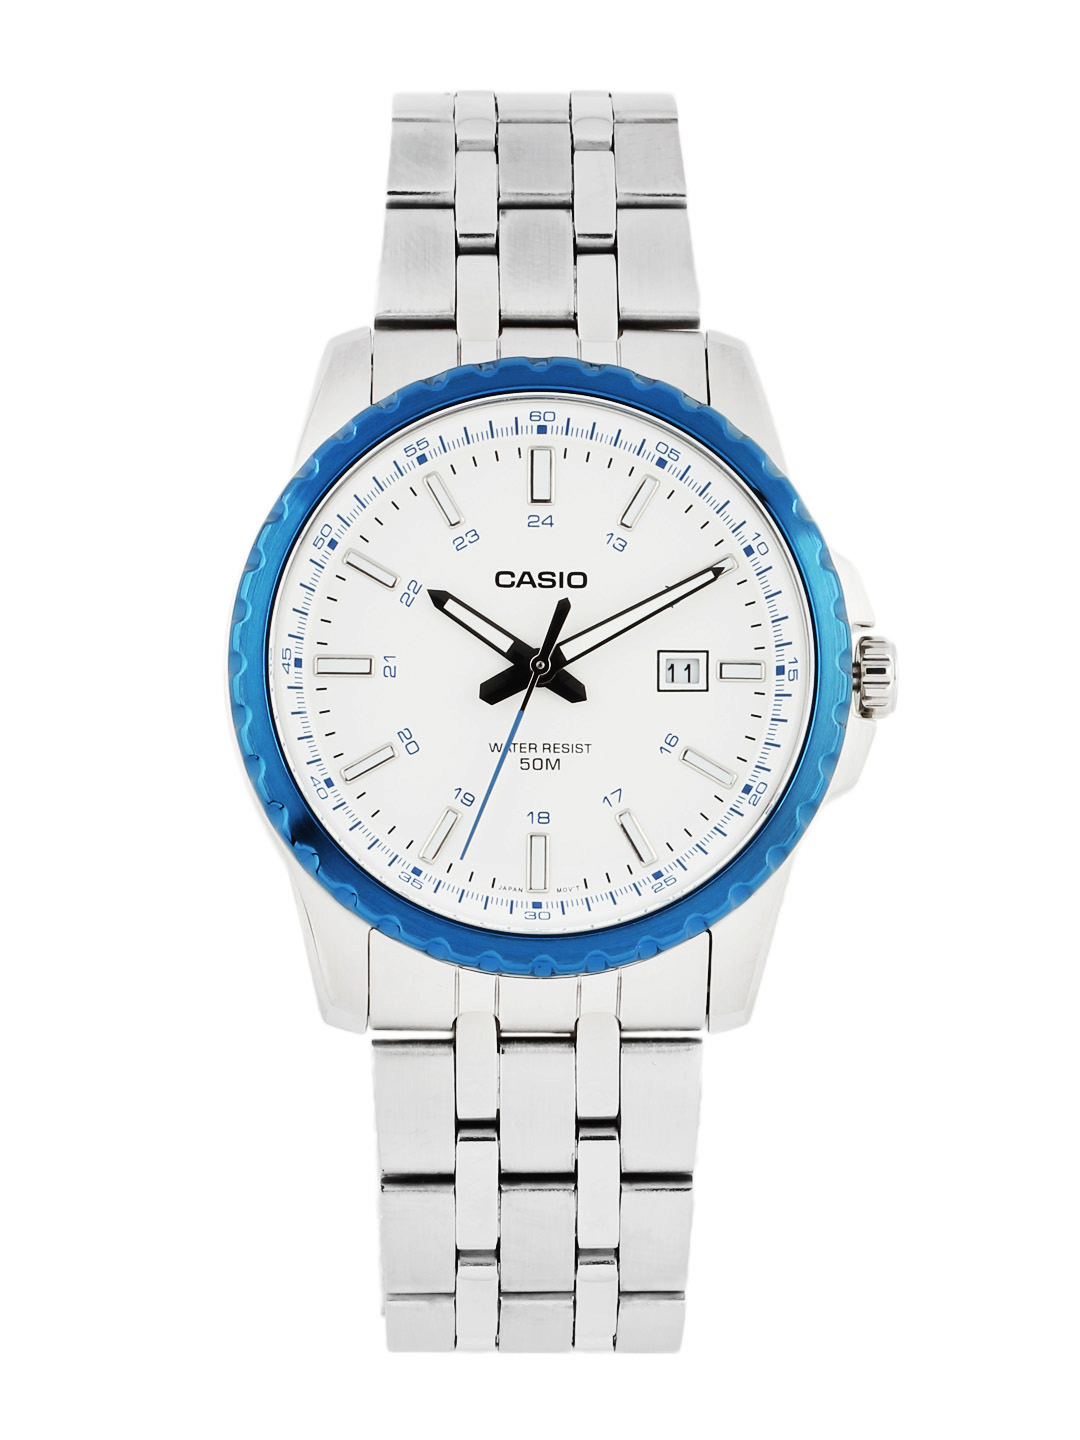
CASIO ENTICER Men White Dial Analogue Watch A583
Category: Accessories / Watches / Watches
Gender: Men
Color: White
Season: Winter 2016
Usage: Casual